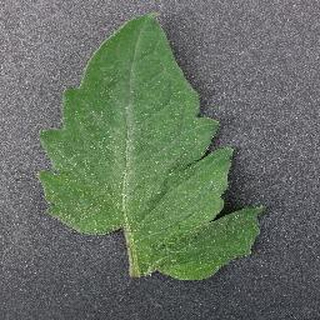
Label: healthy_tomato